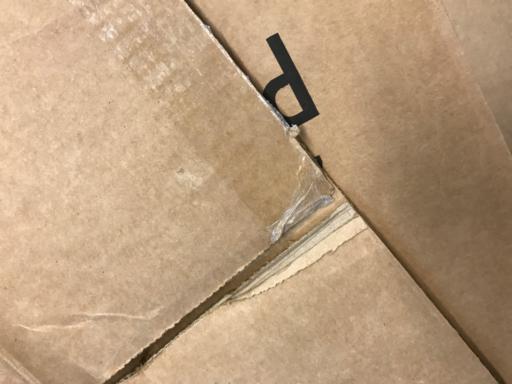
Waste category: cardboard